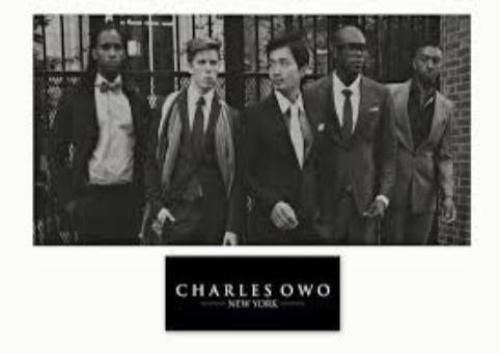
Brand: charles owo
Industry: Clothes